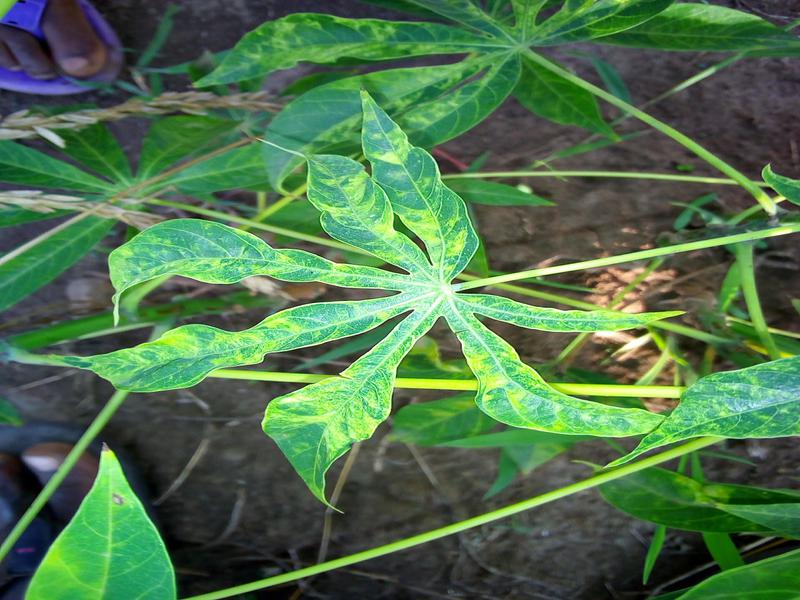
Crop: cassava
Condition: mosaic_disease